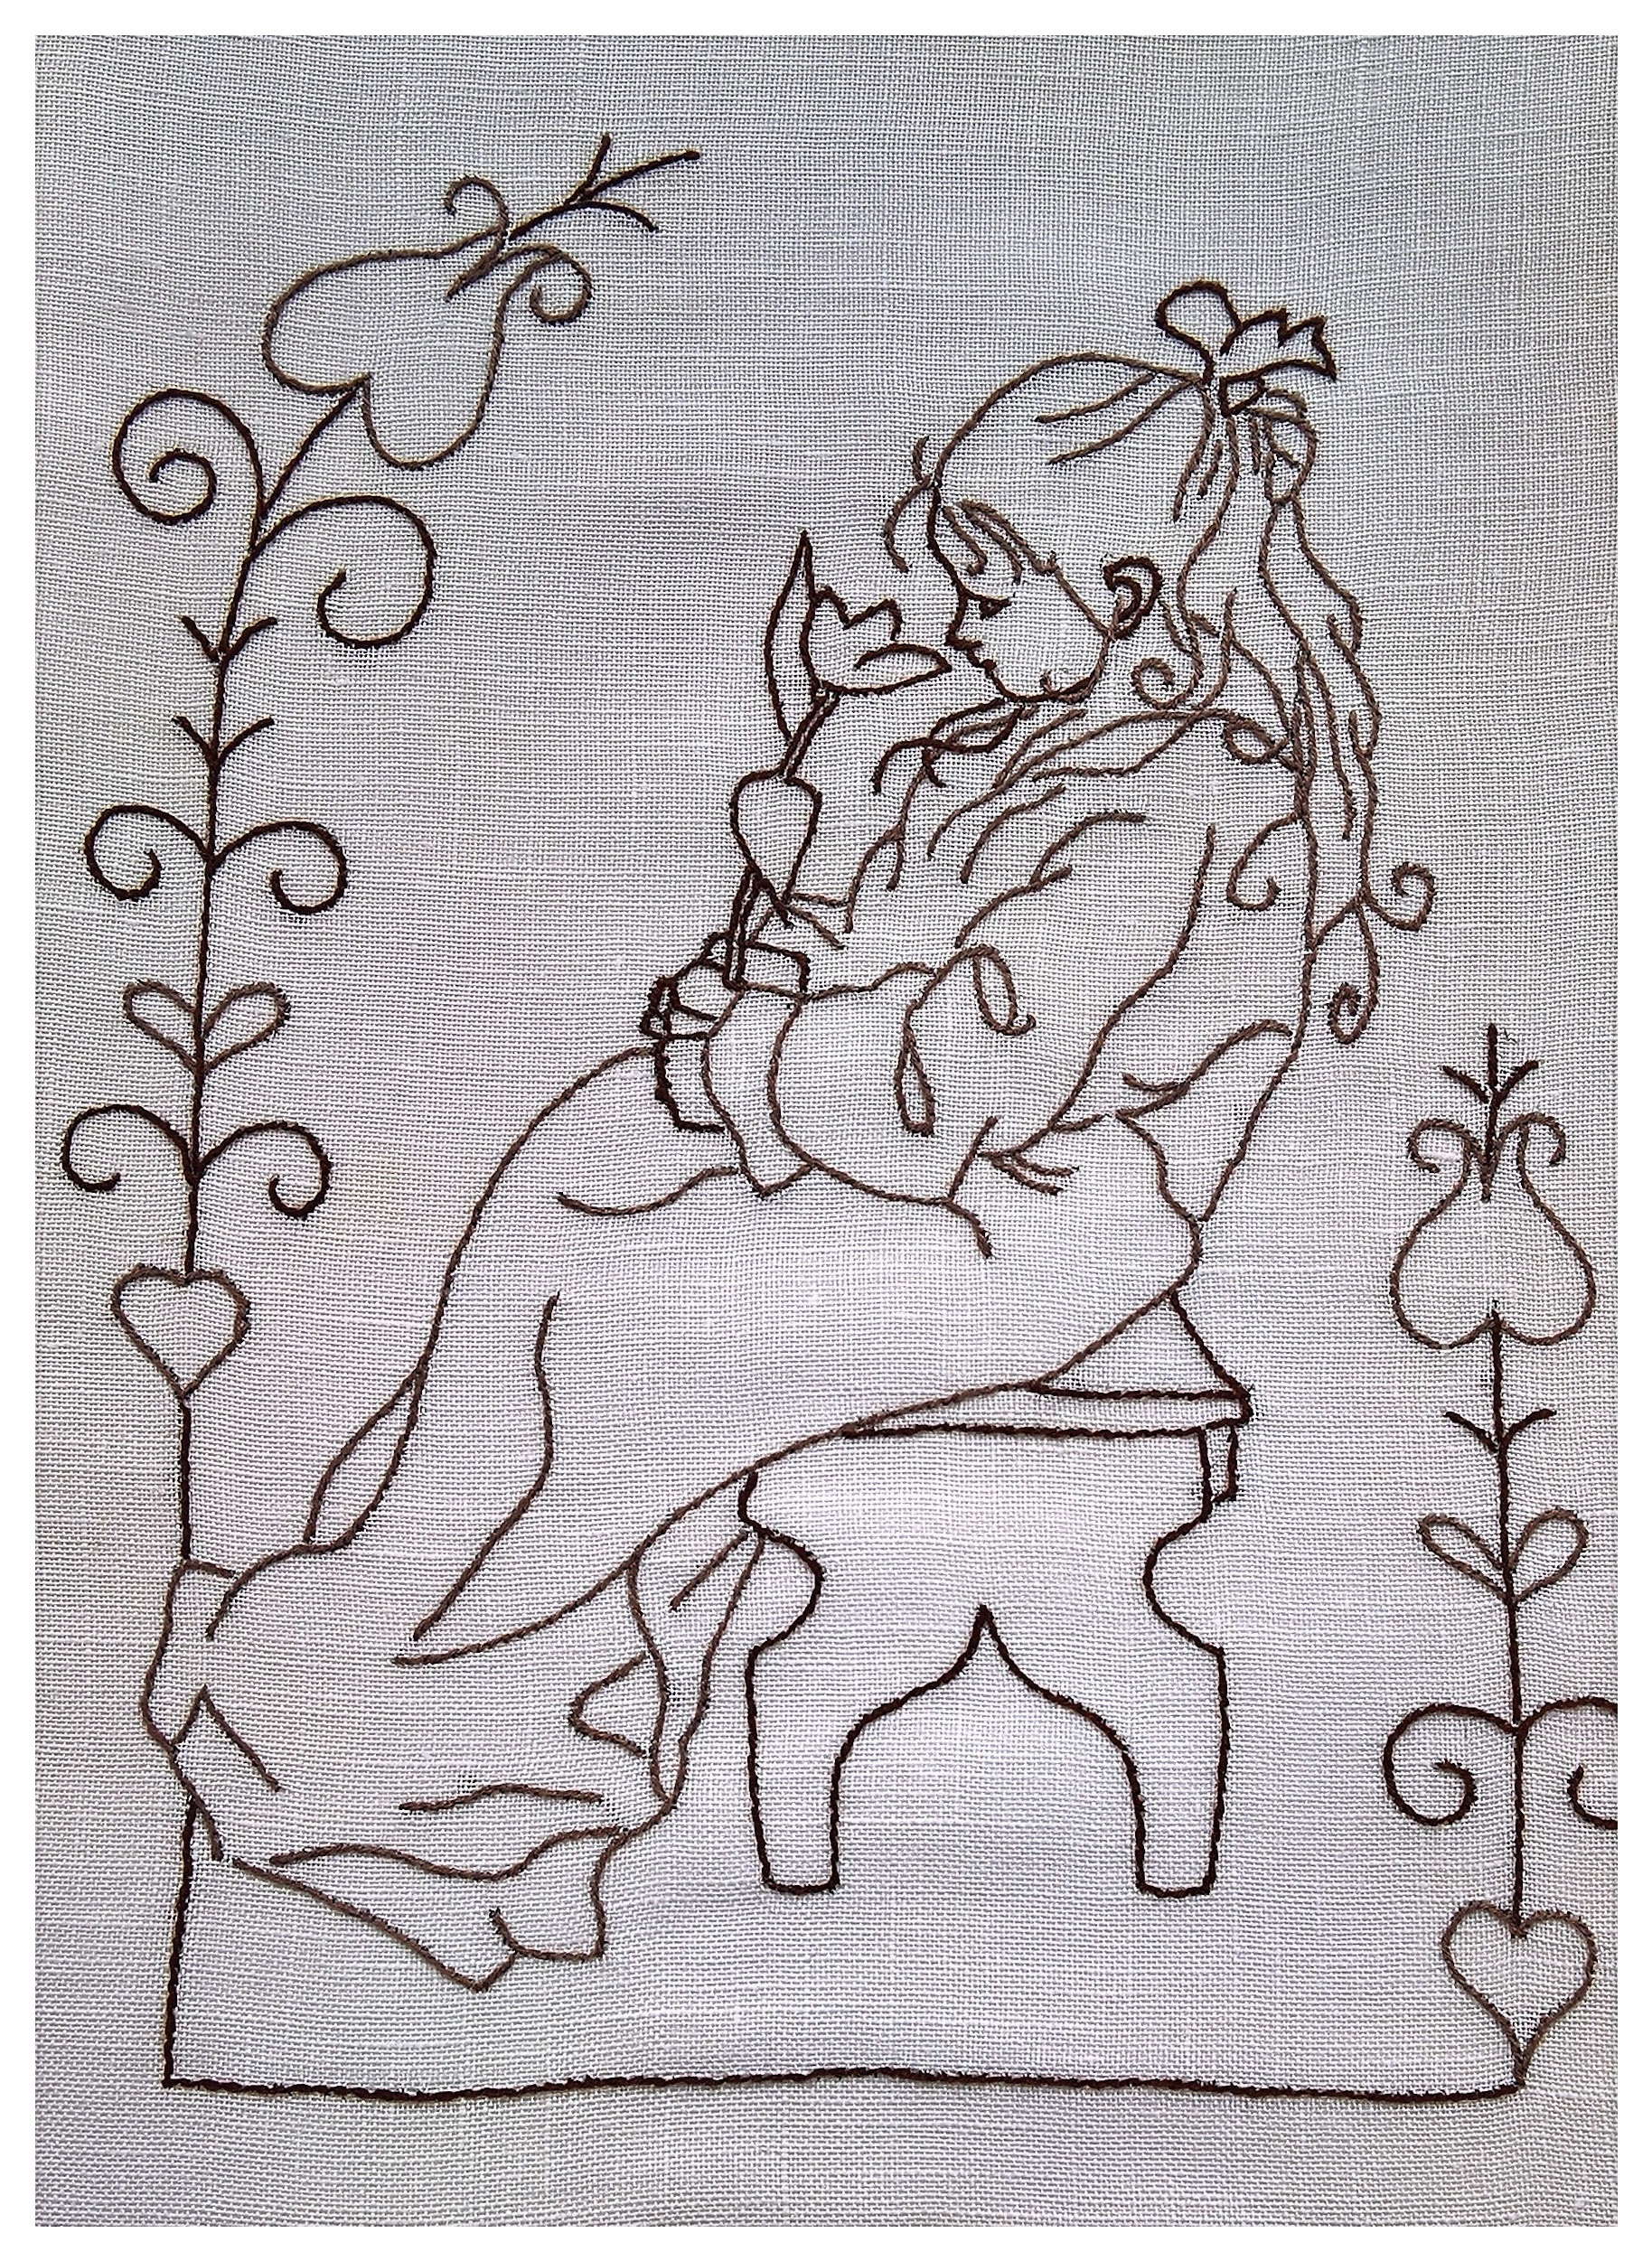
pattern, line, tablecloth, textile, sketch, drawing, beautiful, popular, traditionally, young girl, hand labor, art from sweden, motif of the artist, carl larsson, embroidery on linen